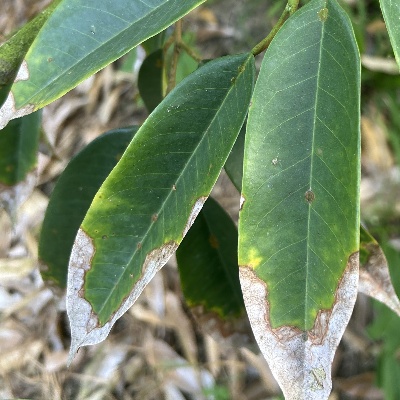
Label: Leaf_Colletotrichum